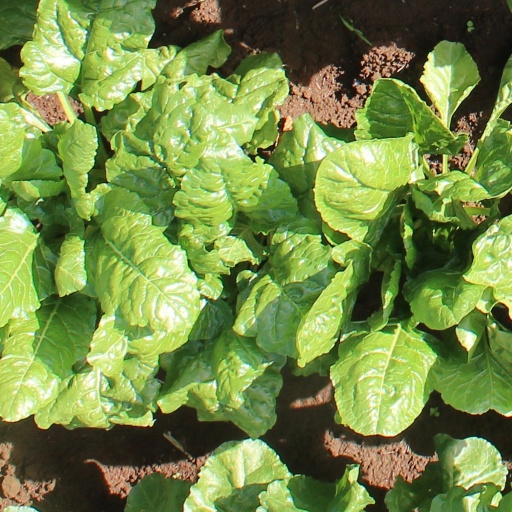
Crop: sugar beet